Díaz Inguanzo Palace

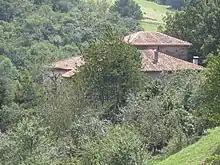
Palacio de Díaz Inguanzo

The building has a three-story central tower flanked by two symmetrically sized two-story sections. The central tower has a hipped roof, with paired window openings and situated at the top is a shield bearing the Inguanzo family crest. On the ground floor, a balcony overhangs the door. The lintel of the door is embossed with the date 1898.